James M. Moody

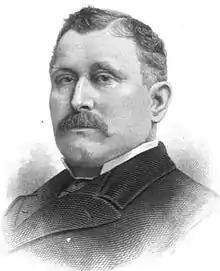
James M. Moody, US Representative from North Carolina

James Montraville Moody (February 12, 1858 – February 5, 1903) was a United States Representative from North Carolina.